Emma Goldman

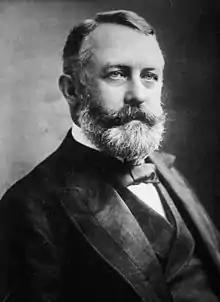
Goldman and Berkman believed that a retaliatory assassination of Carnegie Steel Company manager Henry Clay Frick ("pictured") would "strike terror into the soul of his class" and "bring the teachings of Anarchism before the world".

When a majority of the nation's newspapers expressed support of the strikers, Goldman and Berkman resolved to assassinate Frick, an action they expected would inspire the workers to revolt against the capitalist system. Berkman chose to carry out the assassination and ordered Goldman to stay behind in order to explain his motives after he went to jail. He would be in charge of "the deed"; she of the associated propaganda. Berkman set off for Pittsburgh on his way to Homestead, where he planned to shoot Frick.